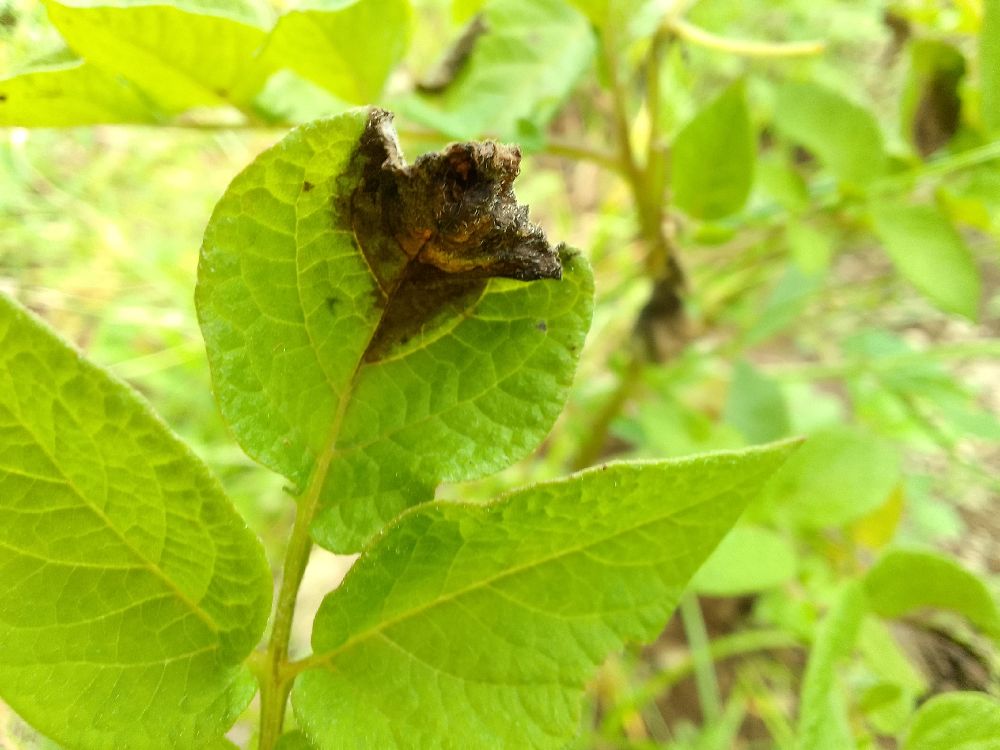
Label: Late blight